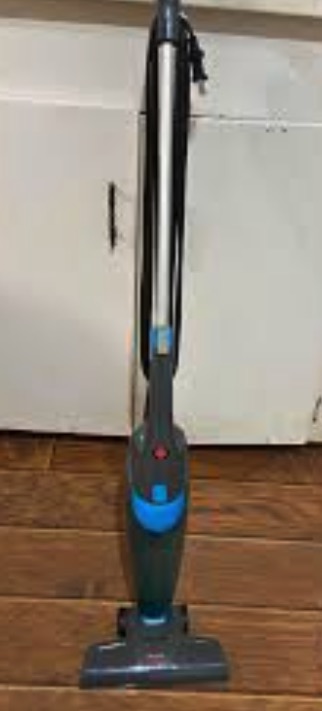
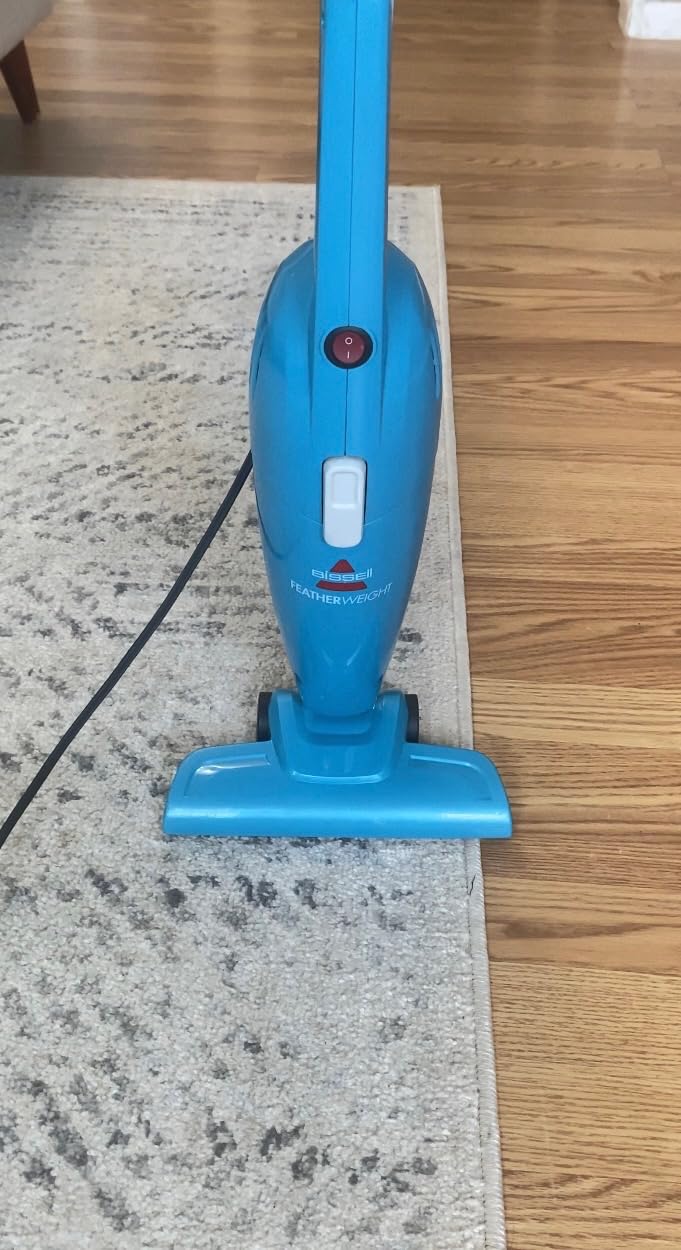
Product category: items_vacuum
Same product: no